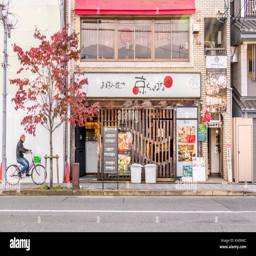
cyclist and pedestrians on the streets